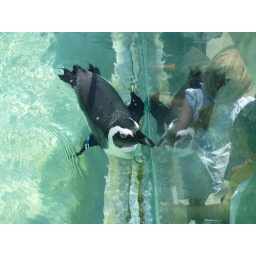
A penguin swimming in its home at Mystic Aquarium.